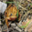
Label: frog